Operation Ivory Soap

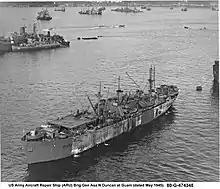
"Brig. Gen. Asa N. Duncan" at anchor in Guam, May 1945

On October 1, 1944, "SS Maj. Gen. Herbert A. Dargue" sailed for New Orleans, then to Guantanamo Bay, Cuba, to join a convoy through the Panama Canal. Once in the Pacific, she sailed alone at toward Eniwetok in the Marshall Islands. From there it was ordered to Saipan. In November it anchored the hook in Tanapag Harbor near Saipan. Colonel Thompson joined the men in the Pacific Campaign. The ships participated in landings in the Philippines, Guam, Tinian, Saipan, Iwo Jima, and Okinawa. The "Brig. Gen. Alfred J. Lyon" departed for the Pacific on February 2, 1945. By the end of February, all six vessels were in the Pacific.